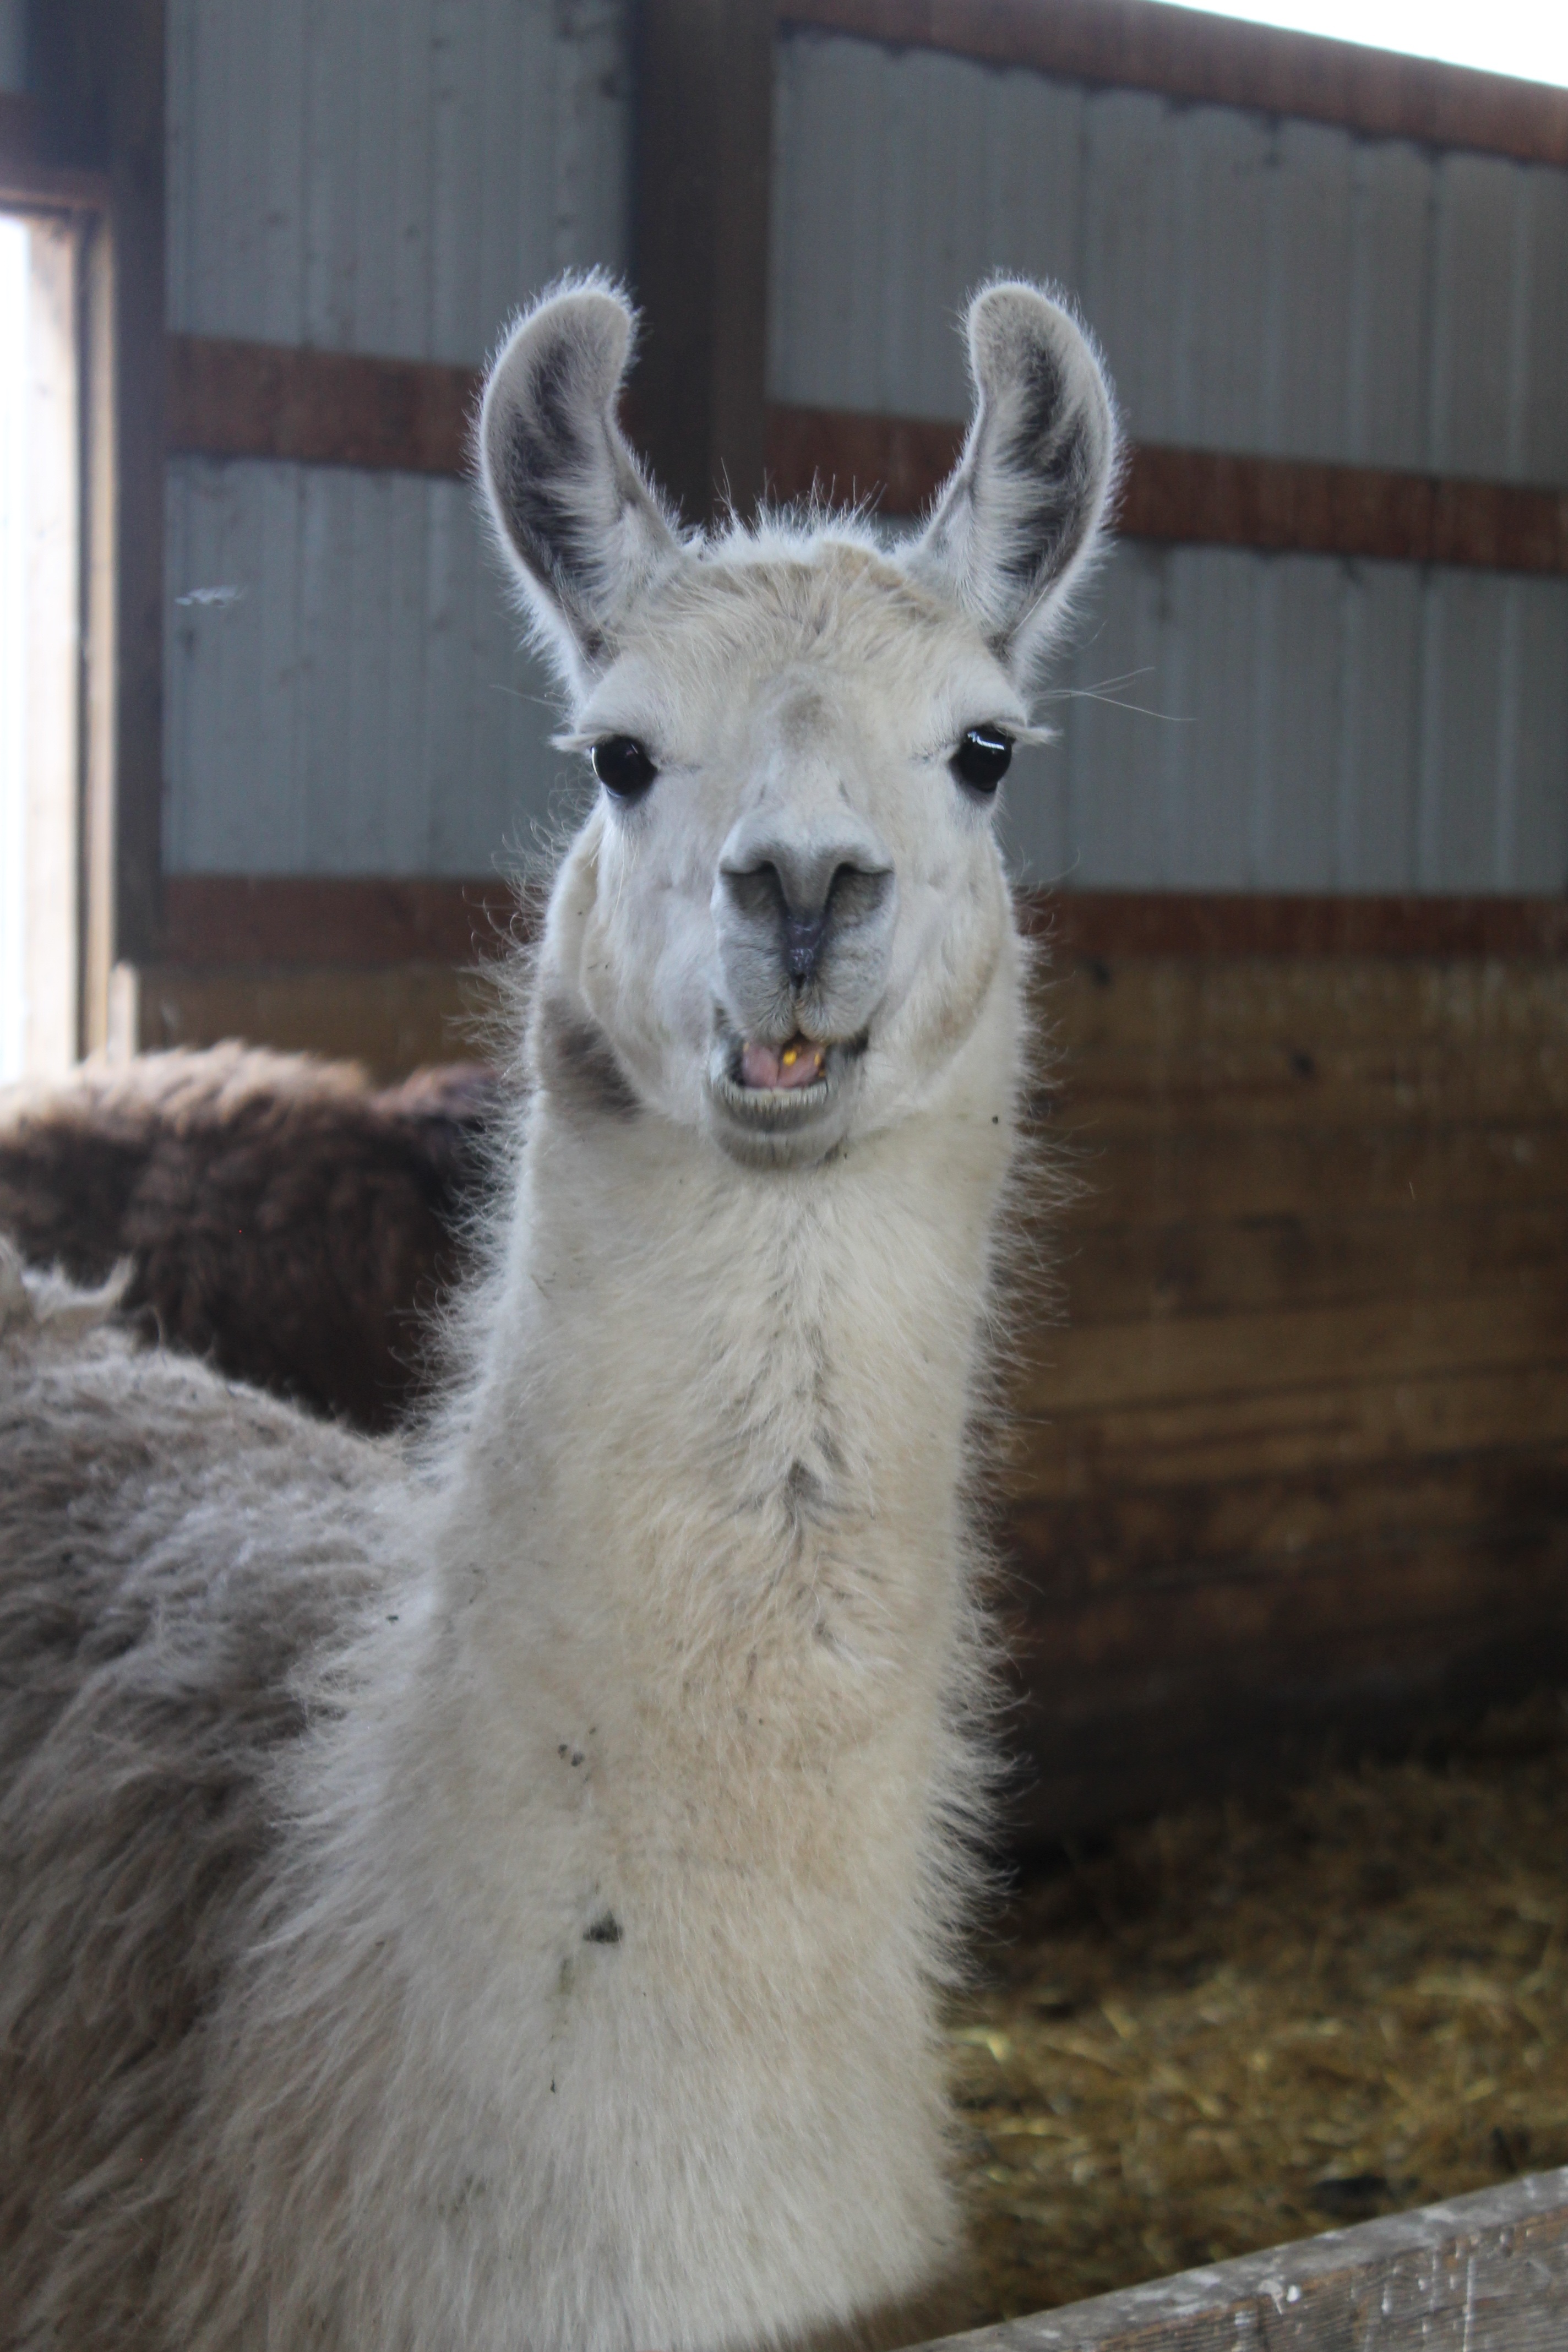
nature, field, farm, pen, barn, animal, cute, country, zoo, pet, fur, livestock, brown, mammal, agriculture, fauna, llama, alpaca, face, head, vertebrate, funny, domestic, vicuna, spit, protector, guanaco, camel like mammal